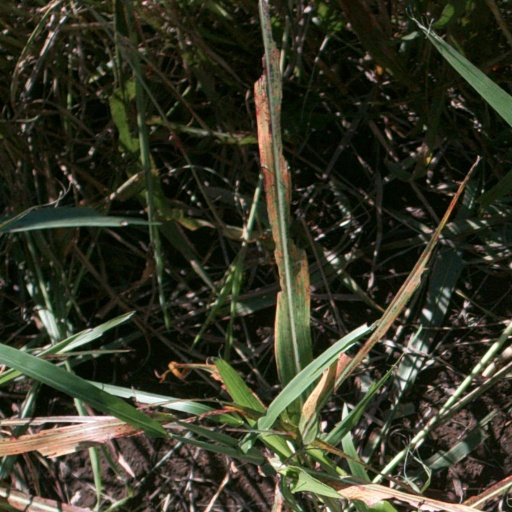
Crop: sorghum